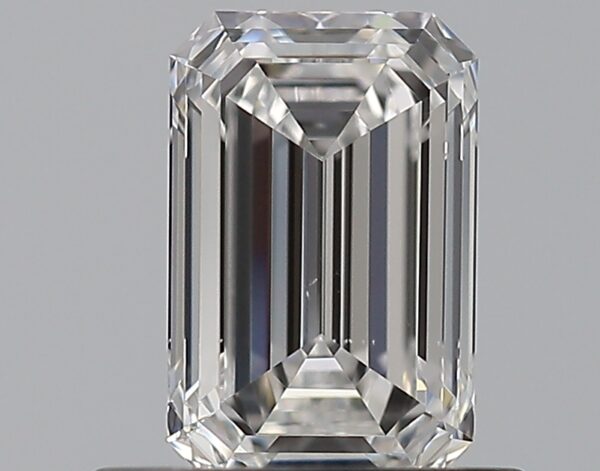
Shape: emerald
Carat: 0.66
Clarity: VS1
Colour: E
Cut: EX
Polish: EX
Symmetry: VG
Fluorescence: N
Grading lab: GIA
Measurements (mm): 6.32 x 4.09 x 2.57